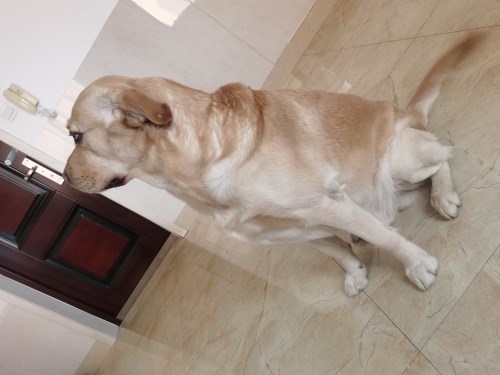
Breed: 3580-n000122-Labrador_retriever